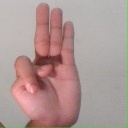
अक्षर: भ